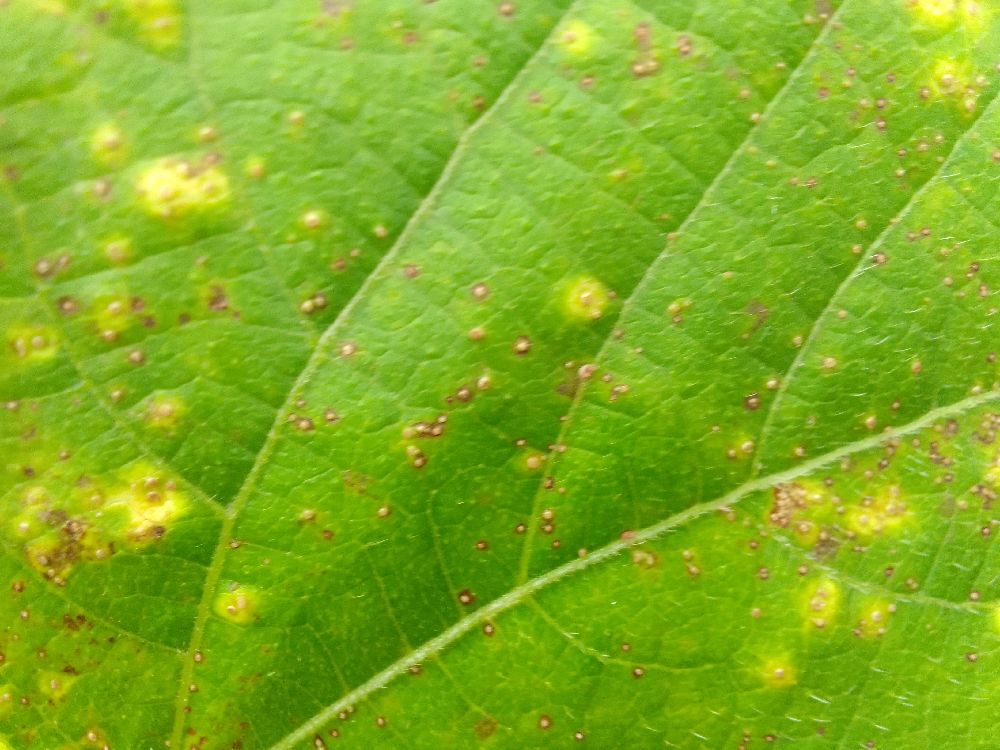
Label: rust